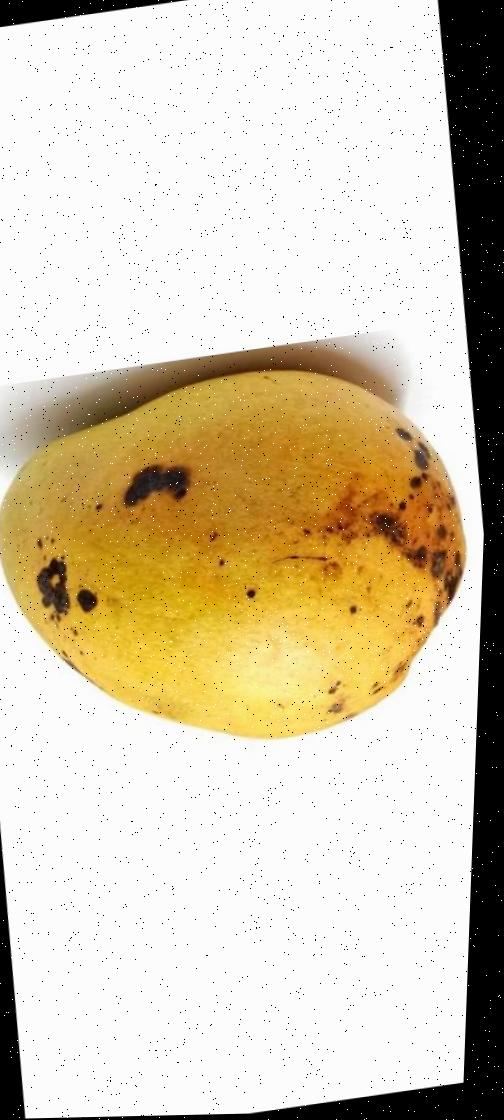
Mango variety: Bari-11